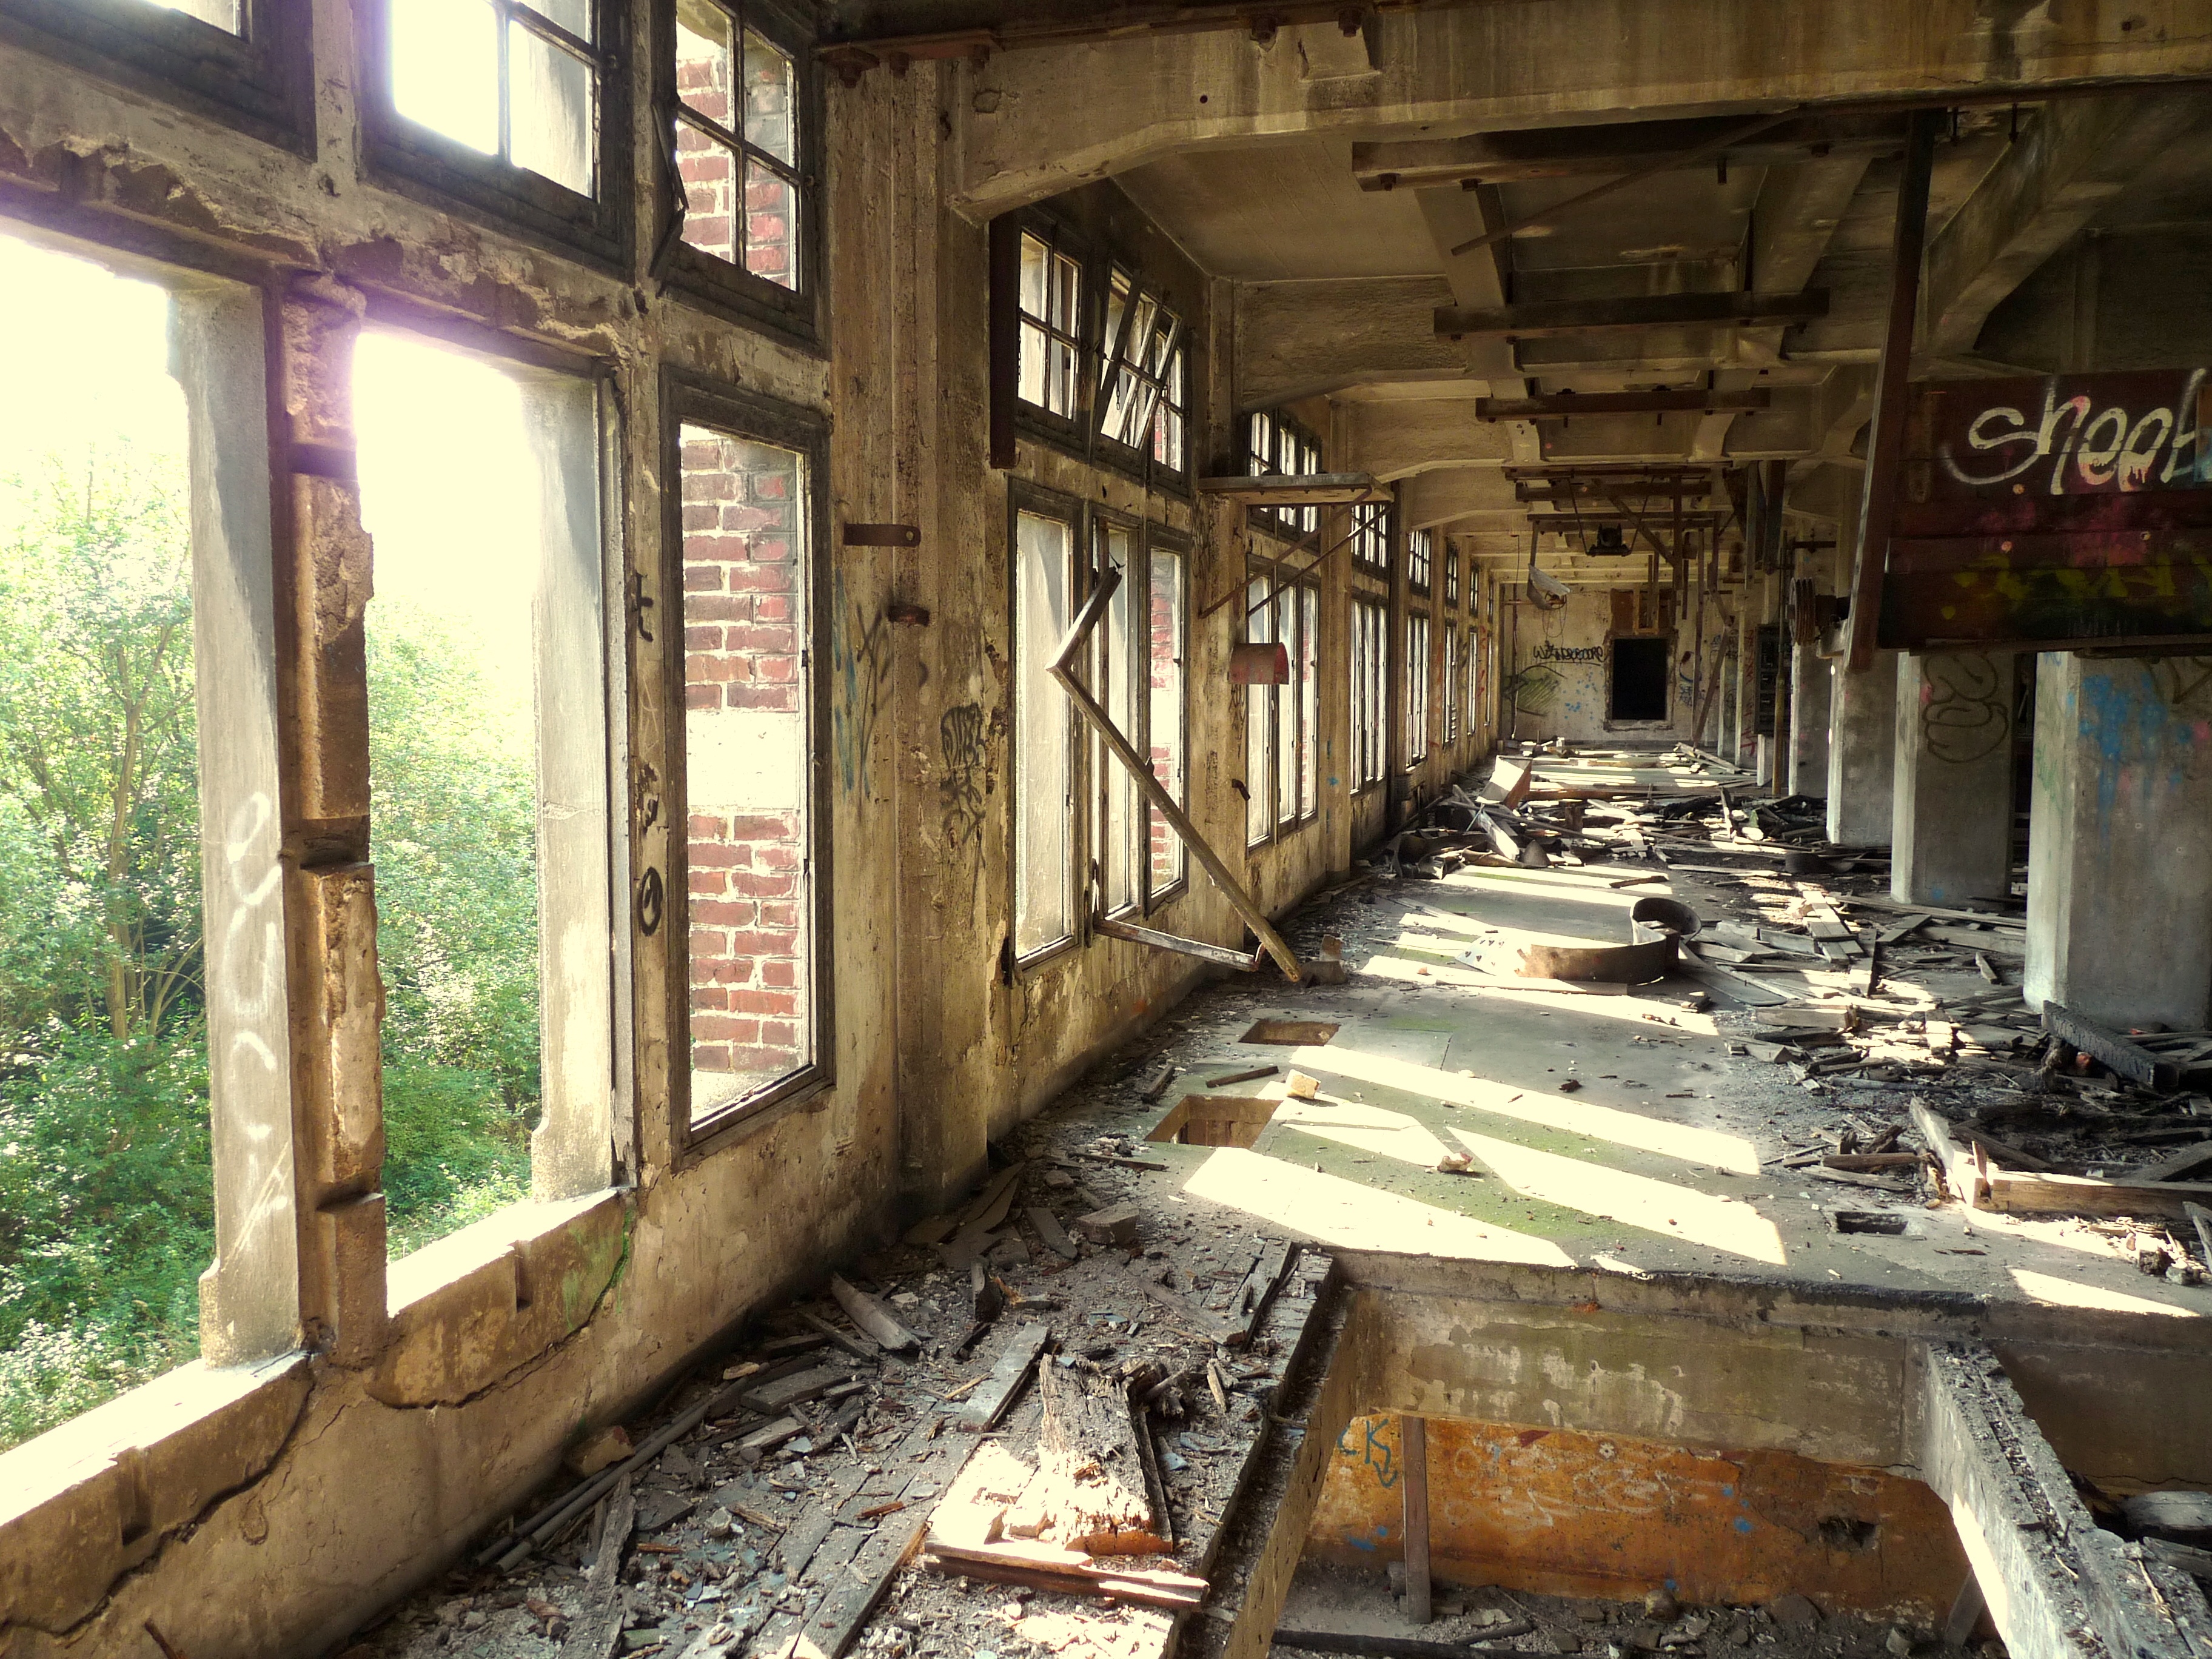
wood, track, window, transport, vehicle, abandoned, factory, industry, ruin, urbex, urban area, ancient history